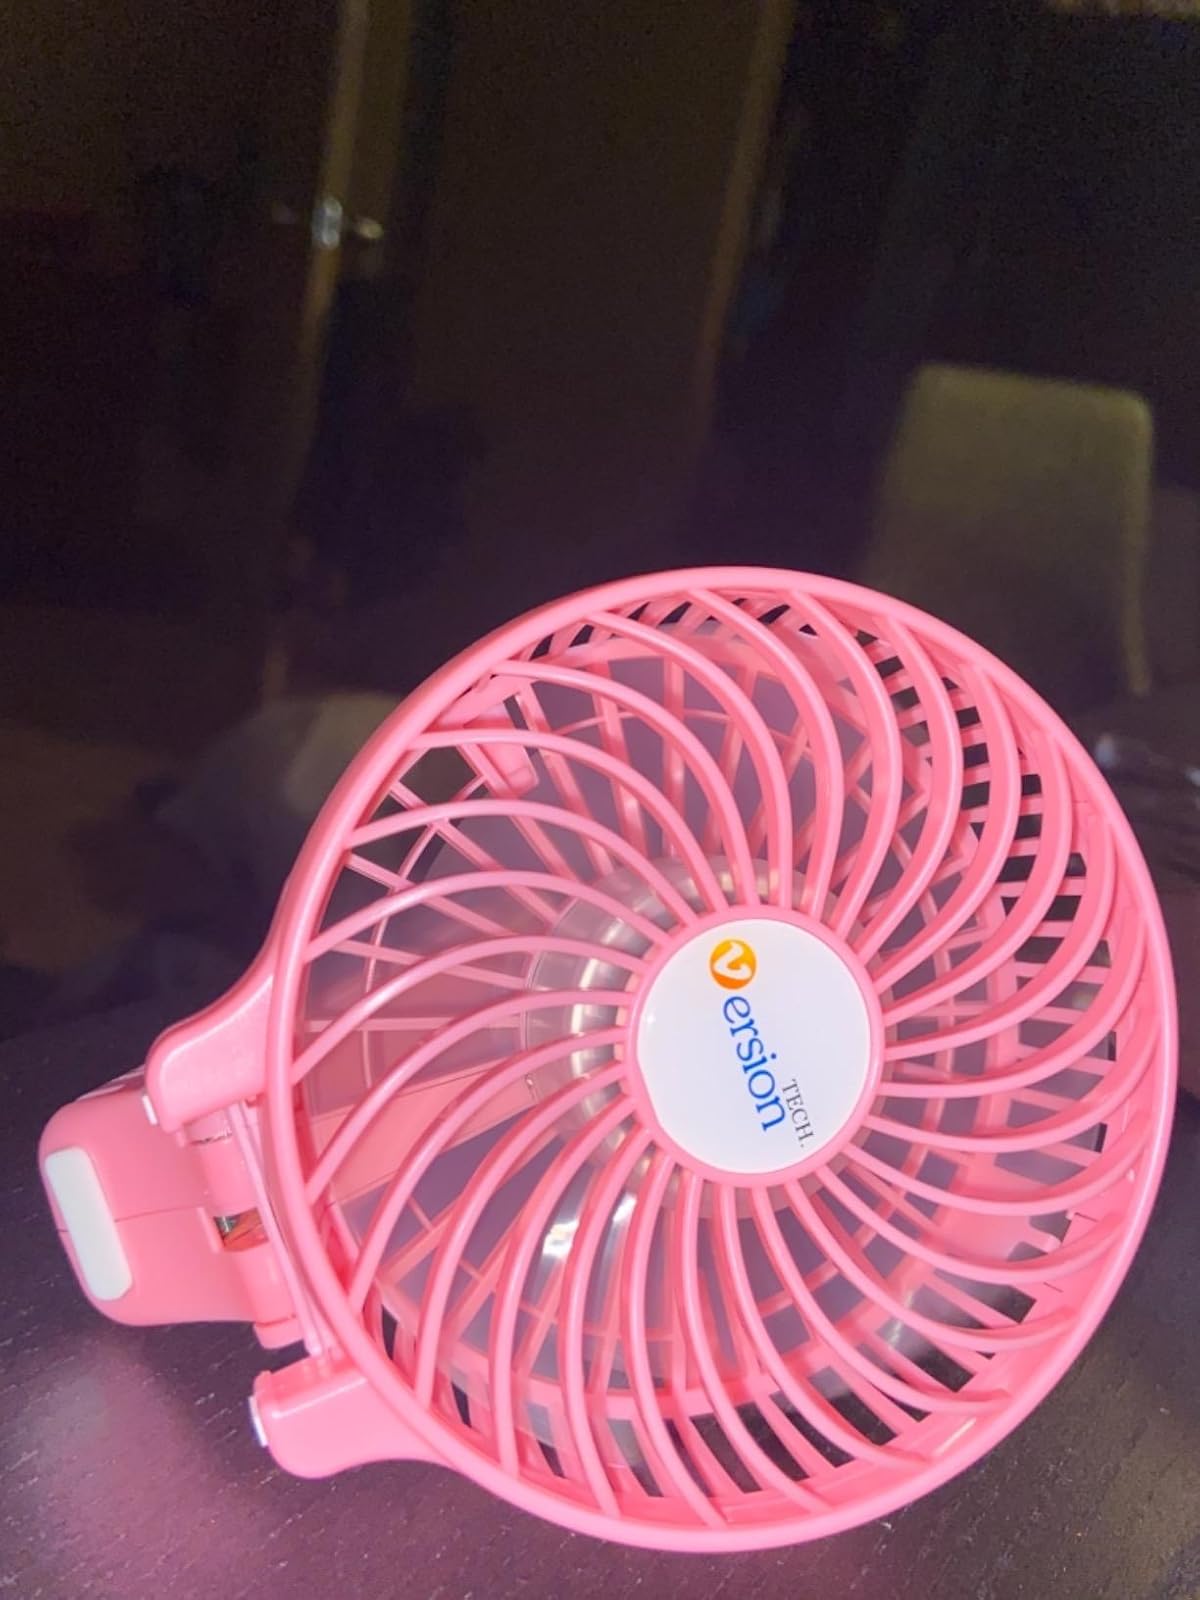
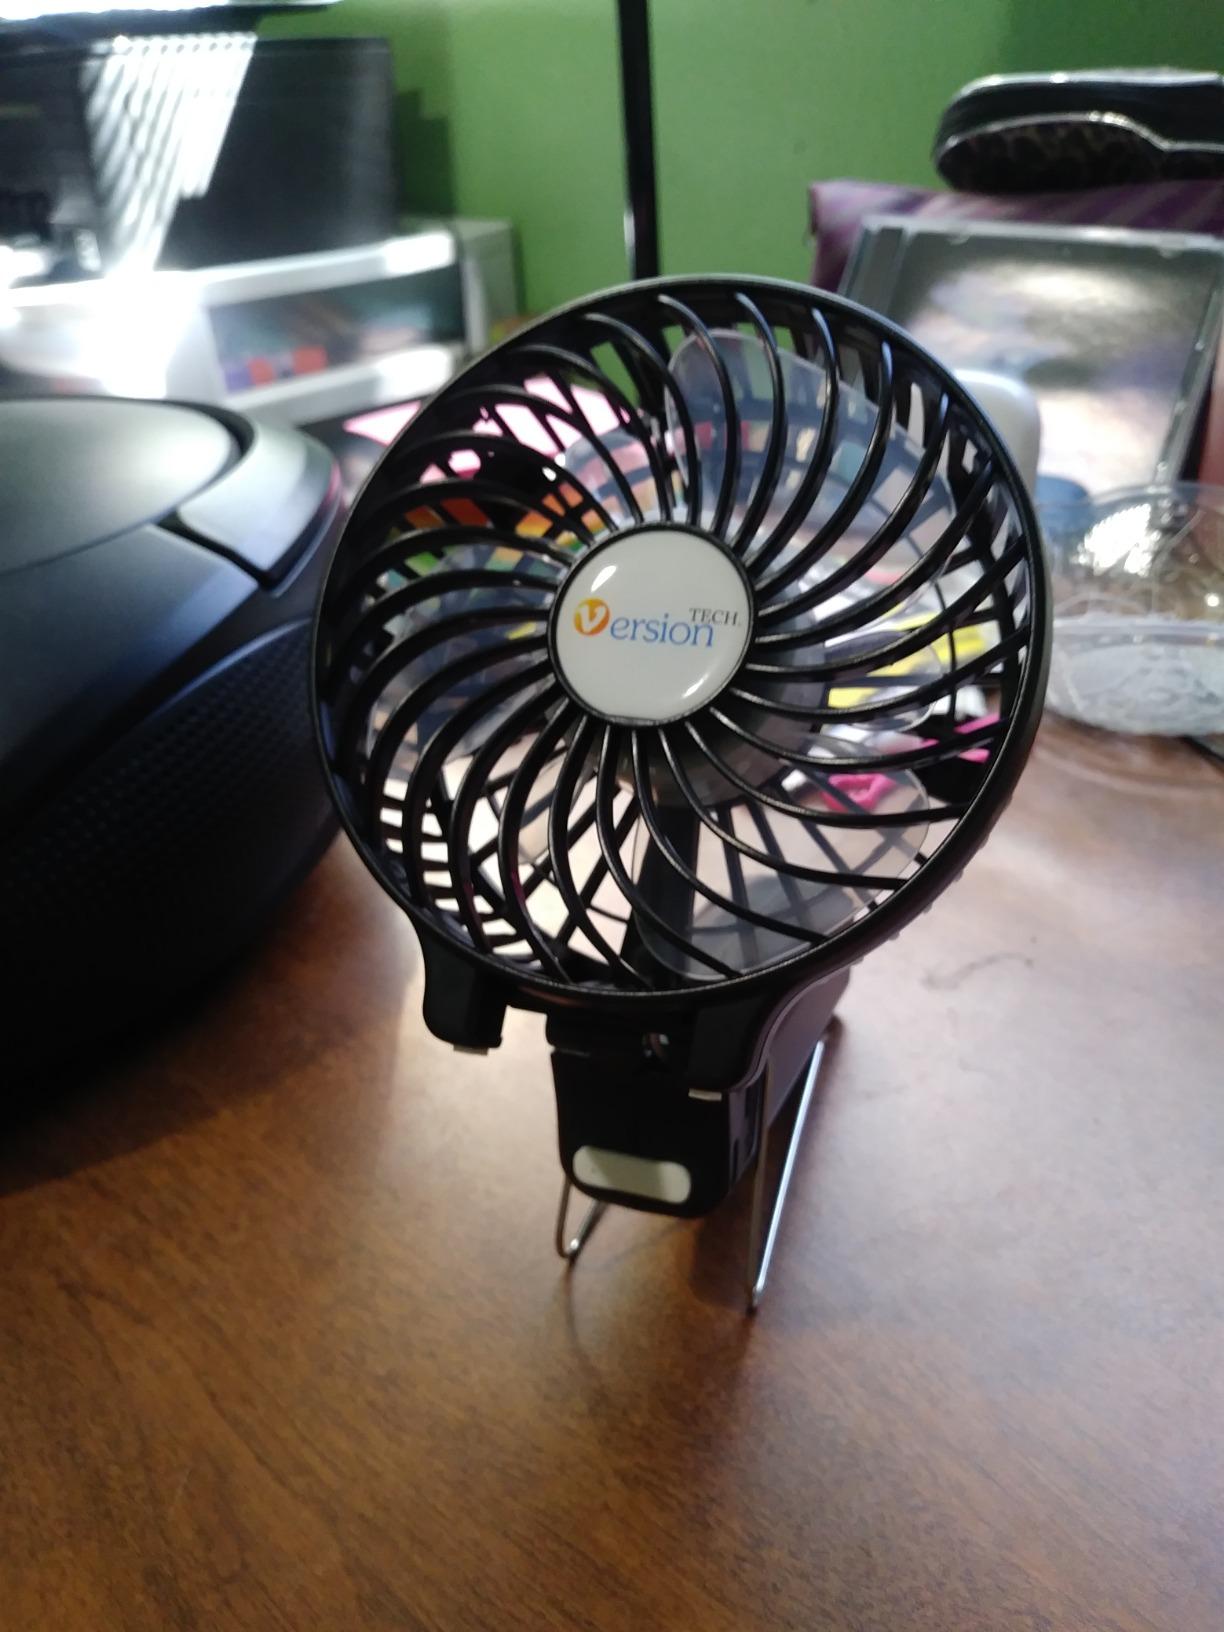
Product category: fan
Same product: no